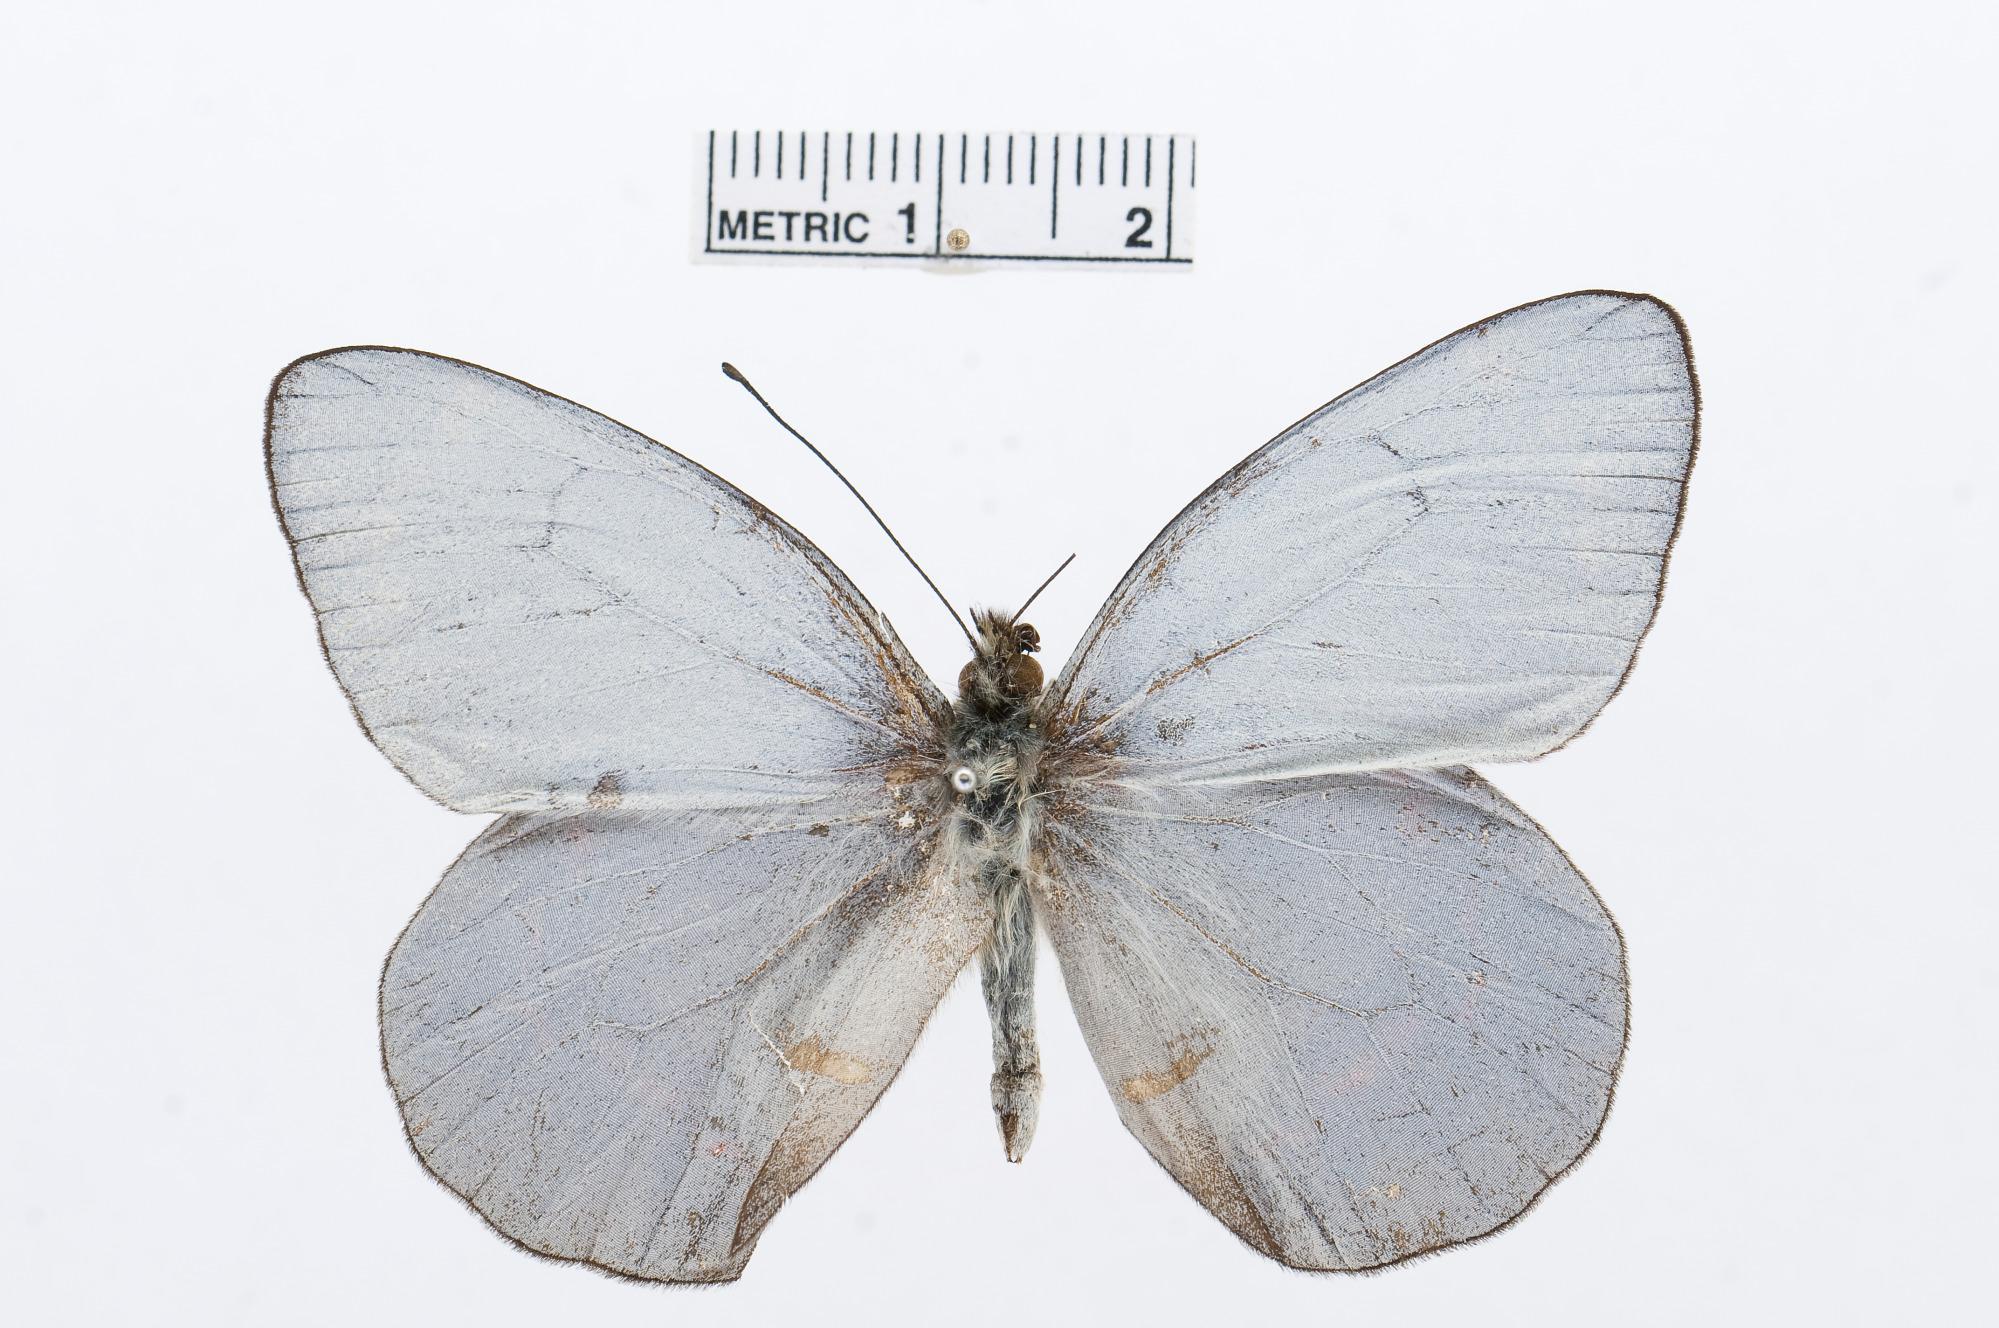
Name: Delias joiceyi
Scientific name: Delias joiceyi
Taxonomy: Animalia, Arthropoda, Hexapoda, Insecta, Lepidoptera, Pieridae, Pierinae